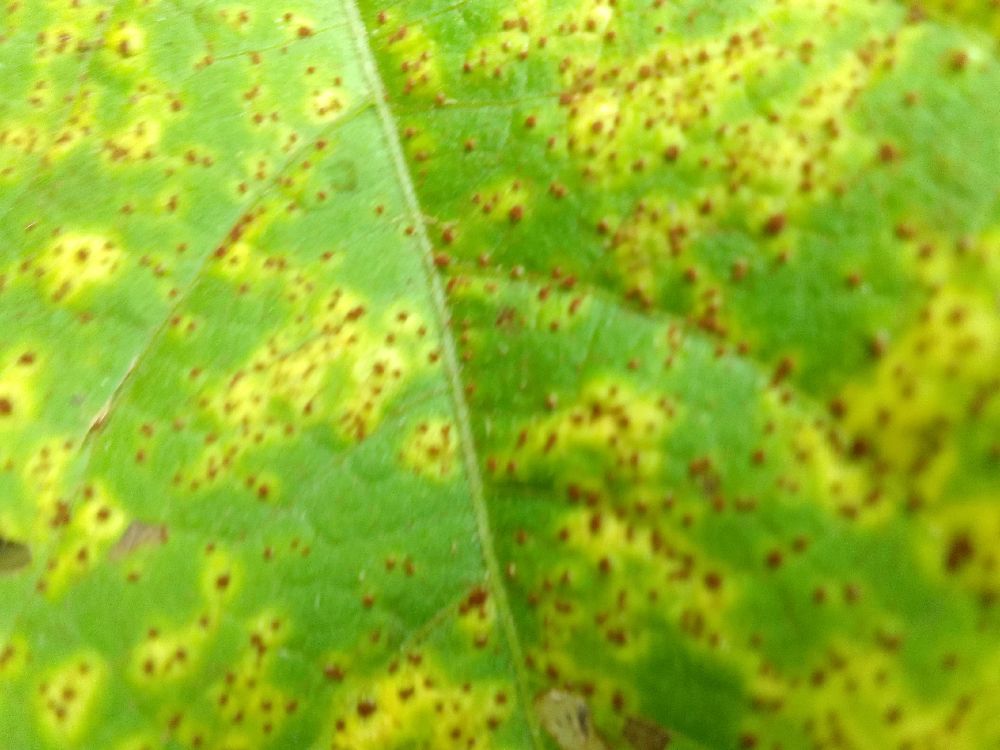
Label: rust